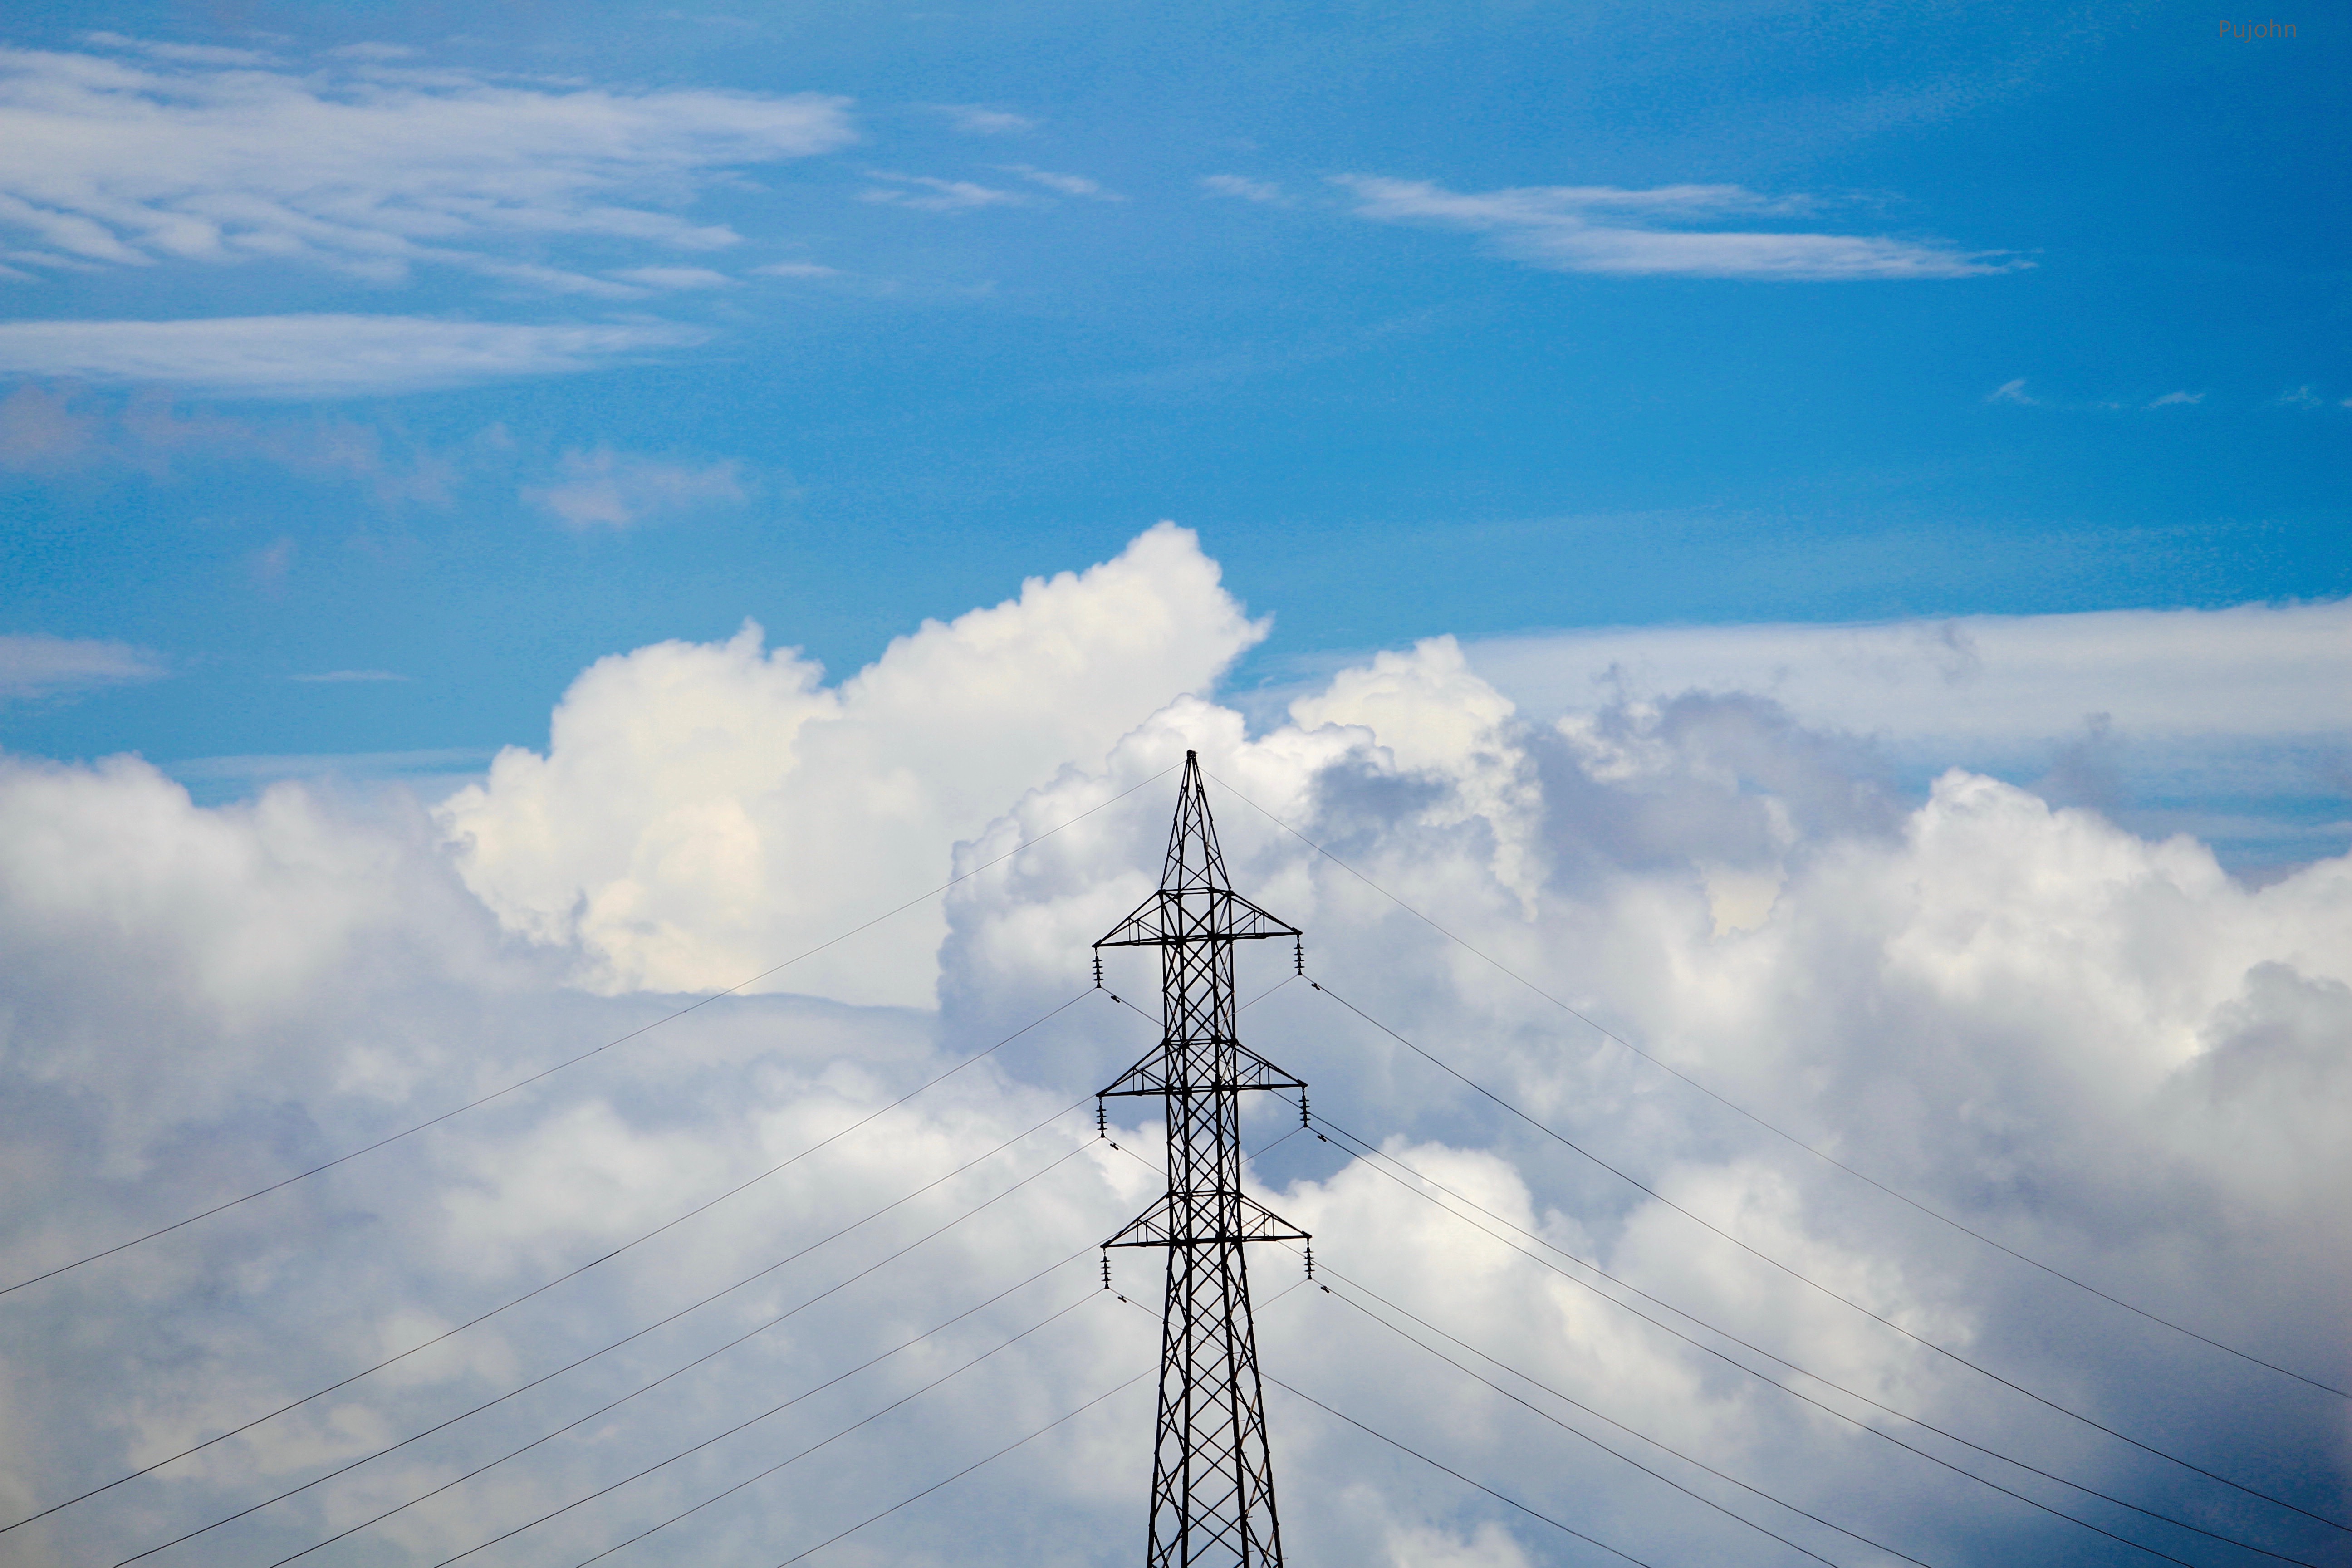
cloud, sky, sunlight, wind, atmosphere, reflection, tower, mast, cumulus, blue, electricity, meteorological phenomenon, atmosphere of earth, electrical supply, overhead power line